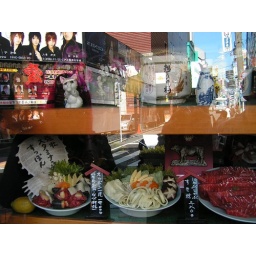
More plastic food, with street reflected in window